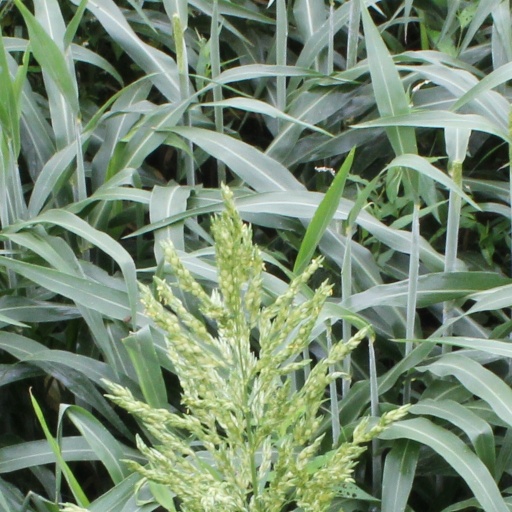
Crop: sorghum